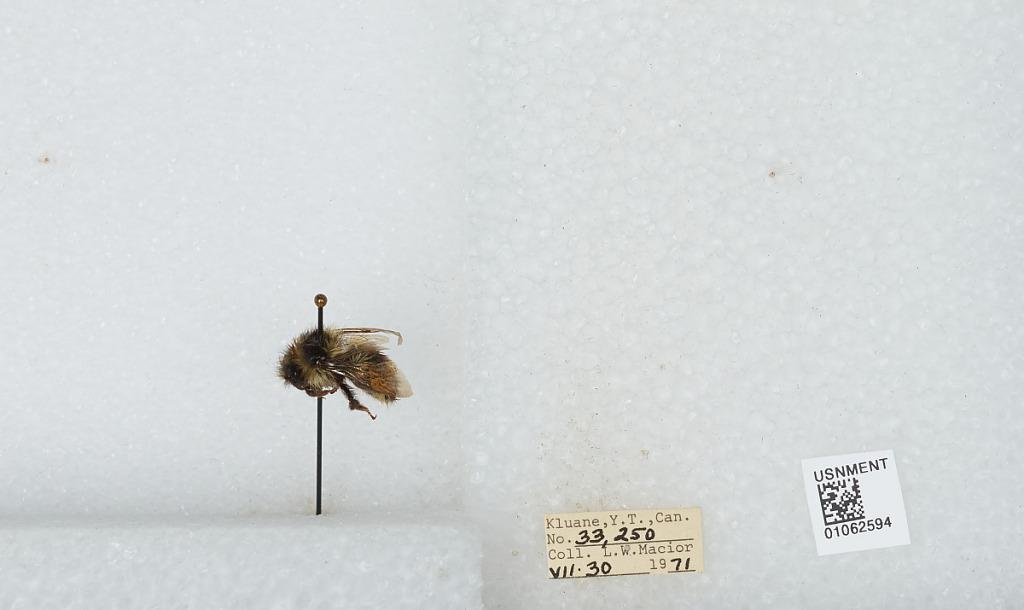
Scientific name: Bombus bifarius nearcticus
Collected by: L. Macior
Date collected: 1971-7-30
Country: Canada
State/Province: Yukon Territory
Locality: Kluane
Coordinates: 60.75, -139.5